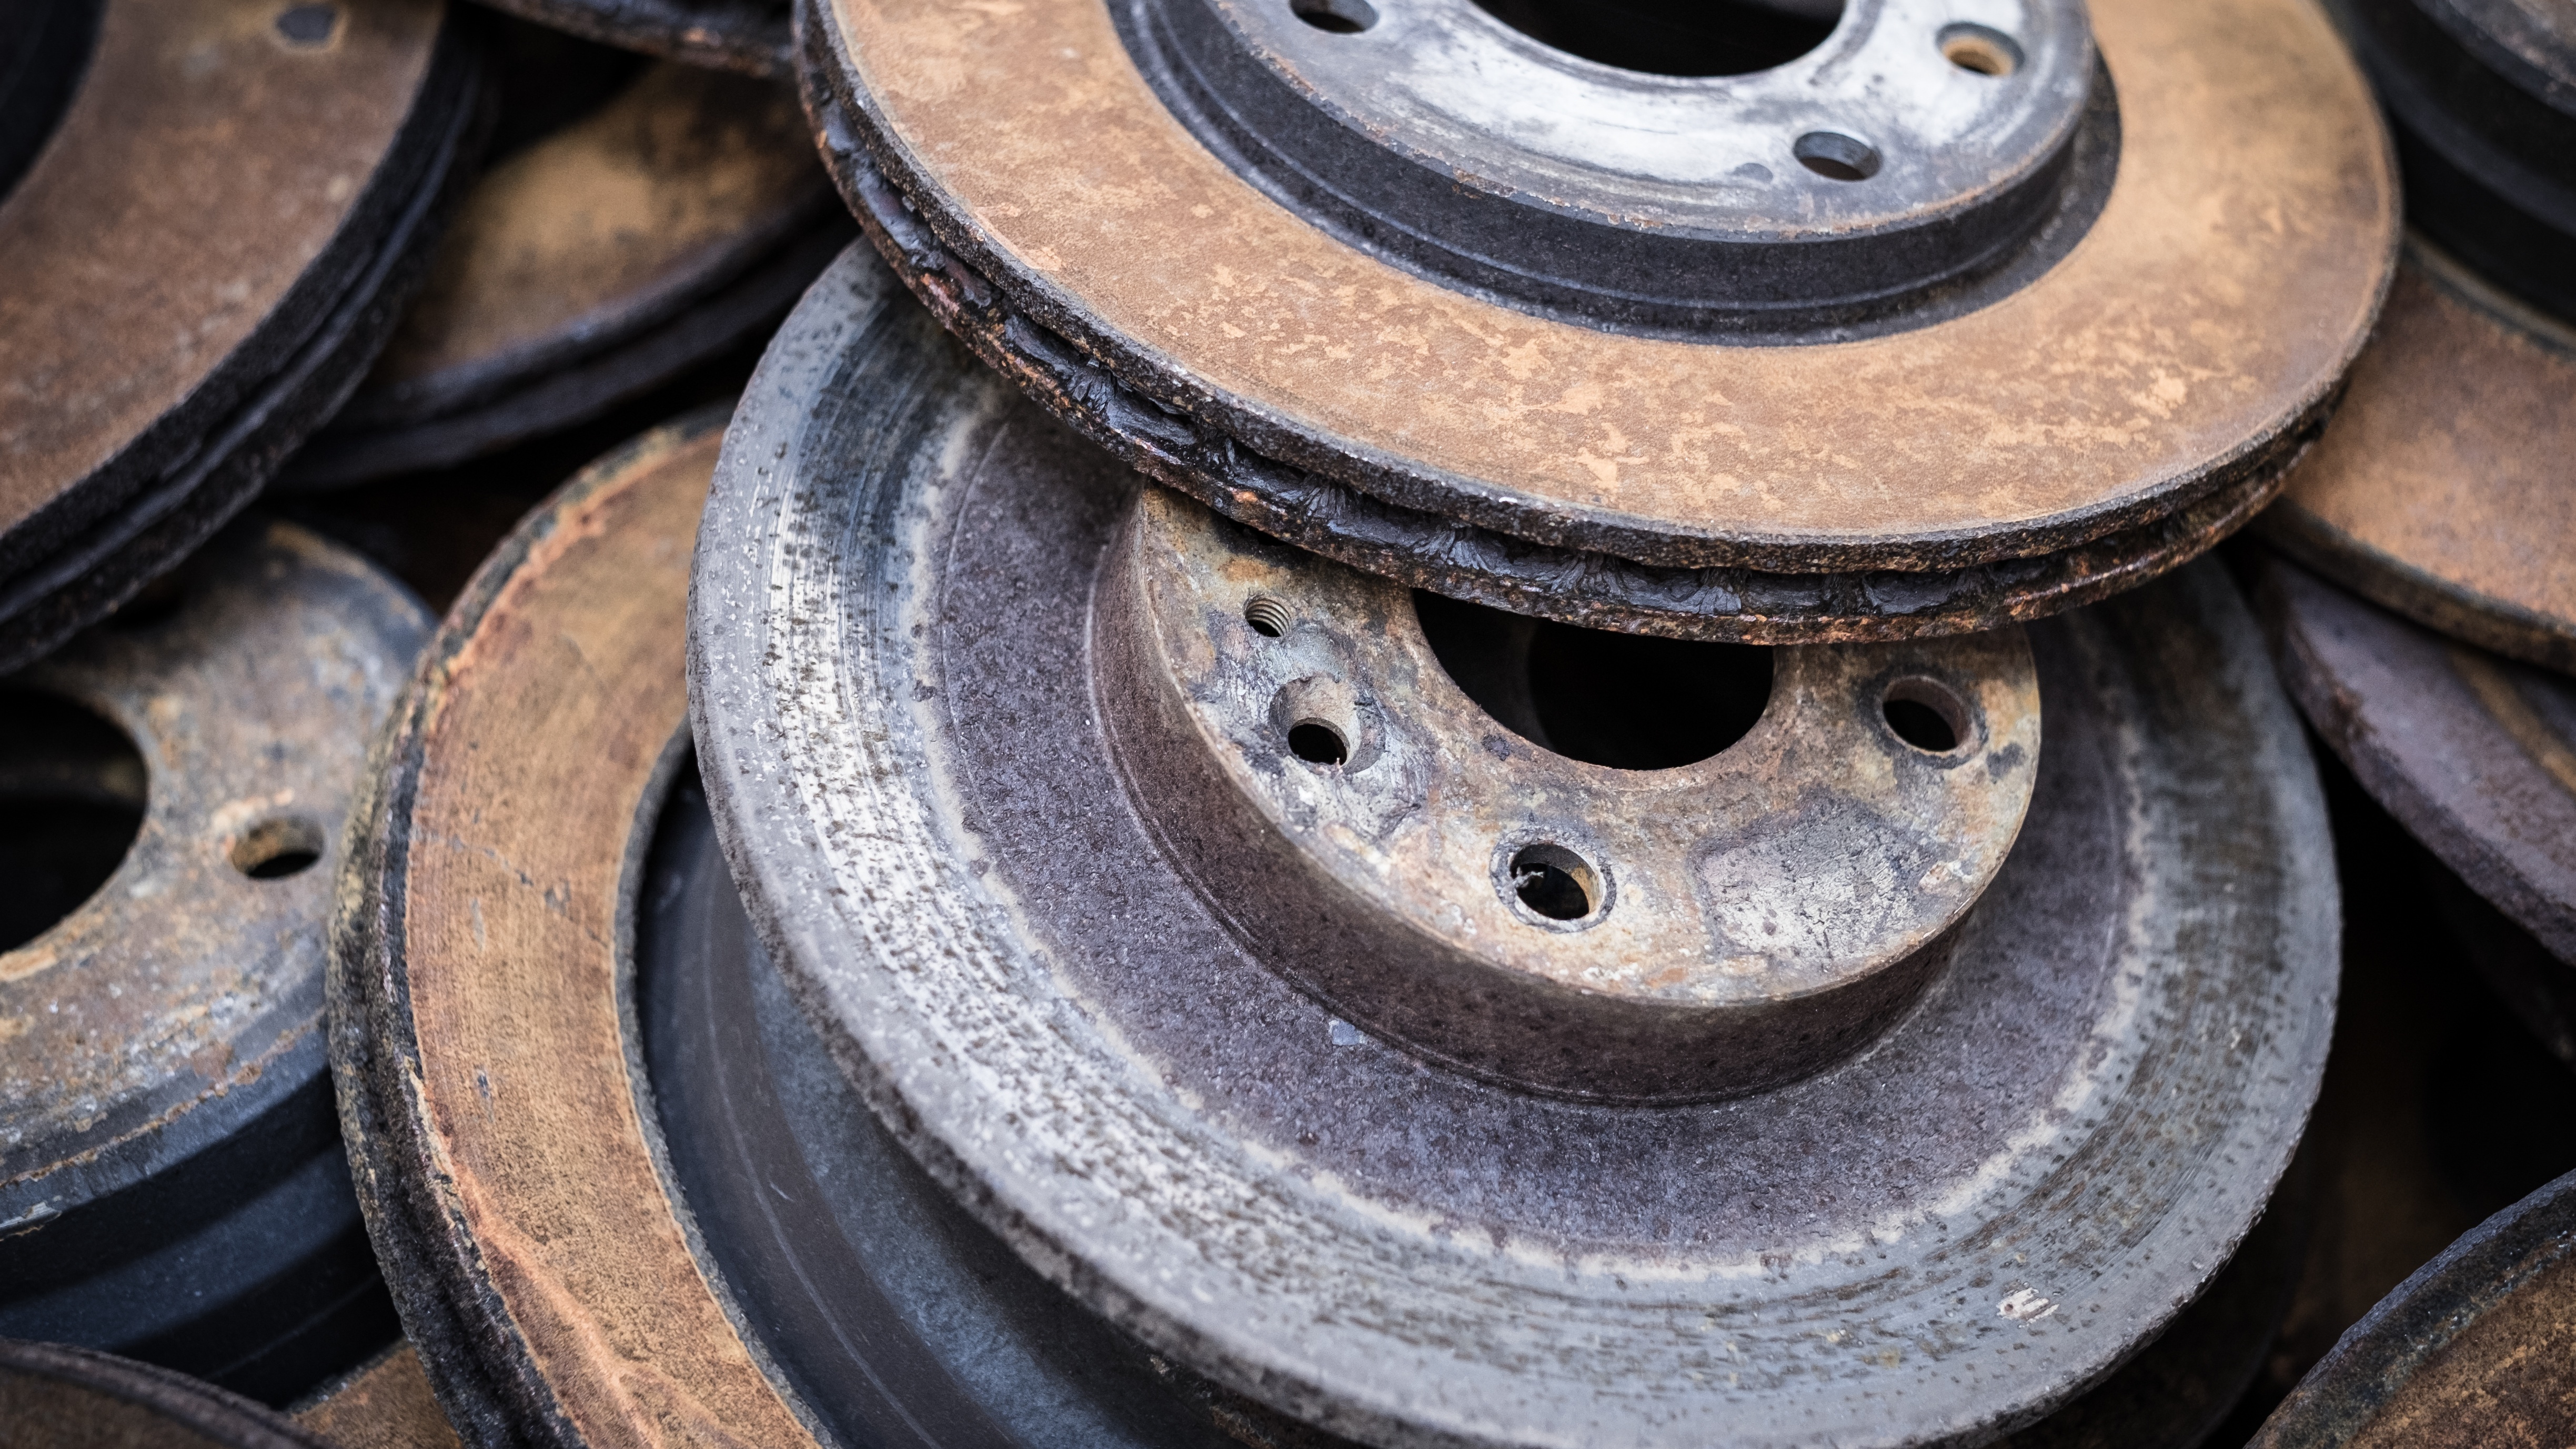
wheel, spoke, tire, rim, auto part, automotive tire